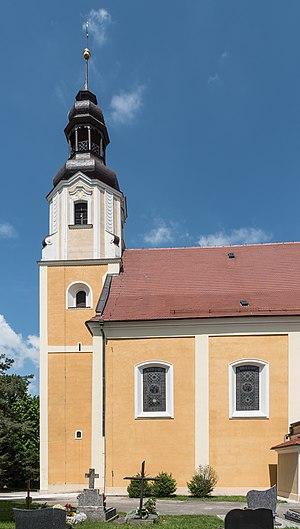
Braszowice est une localité polonaise de la gmina et du powiat de Ząbkowice Śląskie en voïvodie de Basse-Silésie.